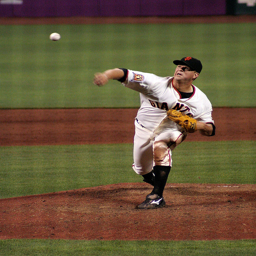
A man pitching a baseball from a mound.
A baseball pitcher is pitching a baseball during a game.
The pitcher releases the ball toward the batter.
A pitcher on the pitcher's mound who has just thrown the ball
A baseball player in action throwing a ball.